History of Latin America–United States relations

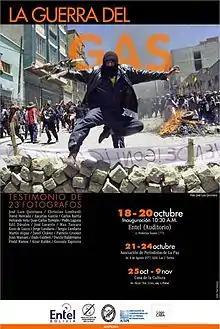
2003 Poster for a photo exhibition of the Bolivian Gas War, which lead to the resignation of president Gonzalo Sanchez de Losada and the subsequent election of Evo Morales.

The struggle for natural resources and the US defense of its commercial interests has not ceased since the zenith period of the banana republics supported by the US. The general context has changed significantly and each country's approach has evolved accordingly. Thus, the Bolivian Gas War in 2003–04 was sparked after projects by the Pacific LNG consortium to export natural gas – Bolivia possessing the second largest natural gas reserves in South America after Venezuela – to California ("Baja California" and US California) via Chile, resented in Bolivia since the War of the Pacific (1879–1884) which deprived it of an access to the Pacific Ocean. The ALCA was also opposed during the demonstrations, headed by the Bolivian Workers' Center and Felipe Quispe's Indigenous Pachakuti Movement (MIP).